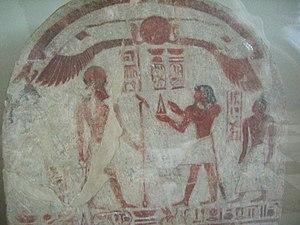
Stèle de l'Apis enterré en l'an 2 du règne de Pimay, XXIIe dynastie égyptienne.
Le Sérapéum de Saqqarah est une nécropole antique consacrée au taureau sacré Apis, située au nord du complexe funéraire de Djéser en Basse-Égypte. Le taureau, vénéré comme un Dieu, était momifié et enseveli à l'issue d'une vie toute consacrée à des cérémonies et des offrandes dans son temple de Memphis.